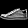
Label: Sneaker